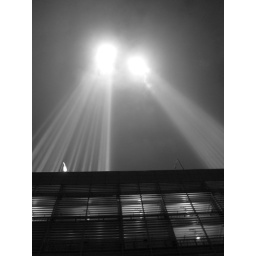
World Trade Center Site 9/11 Tribute in Light black and white photo